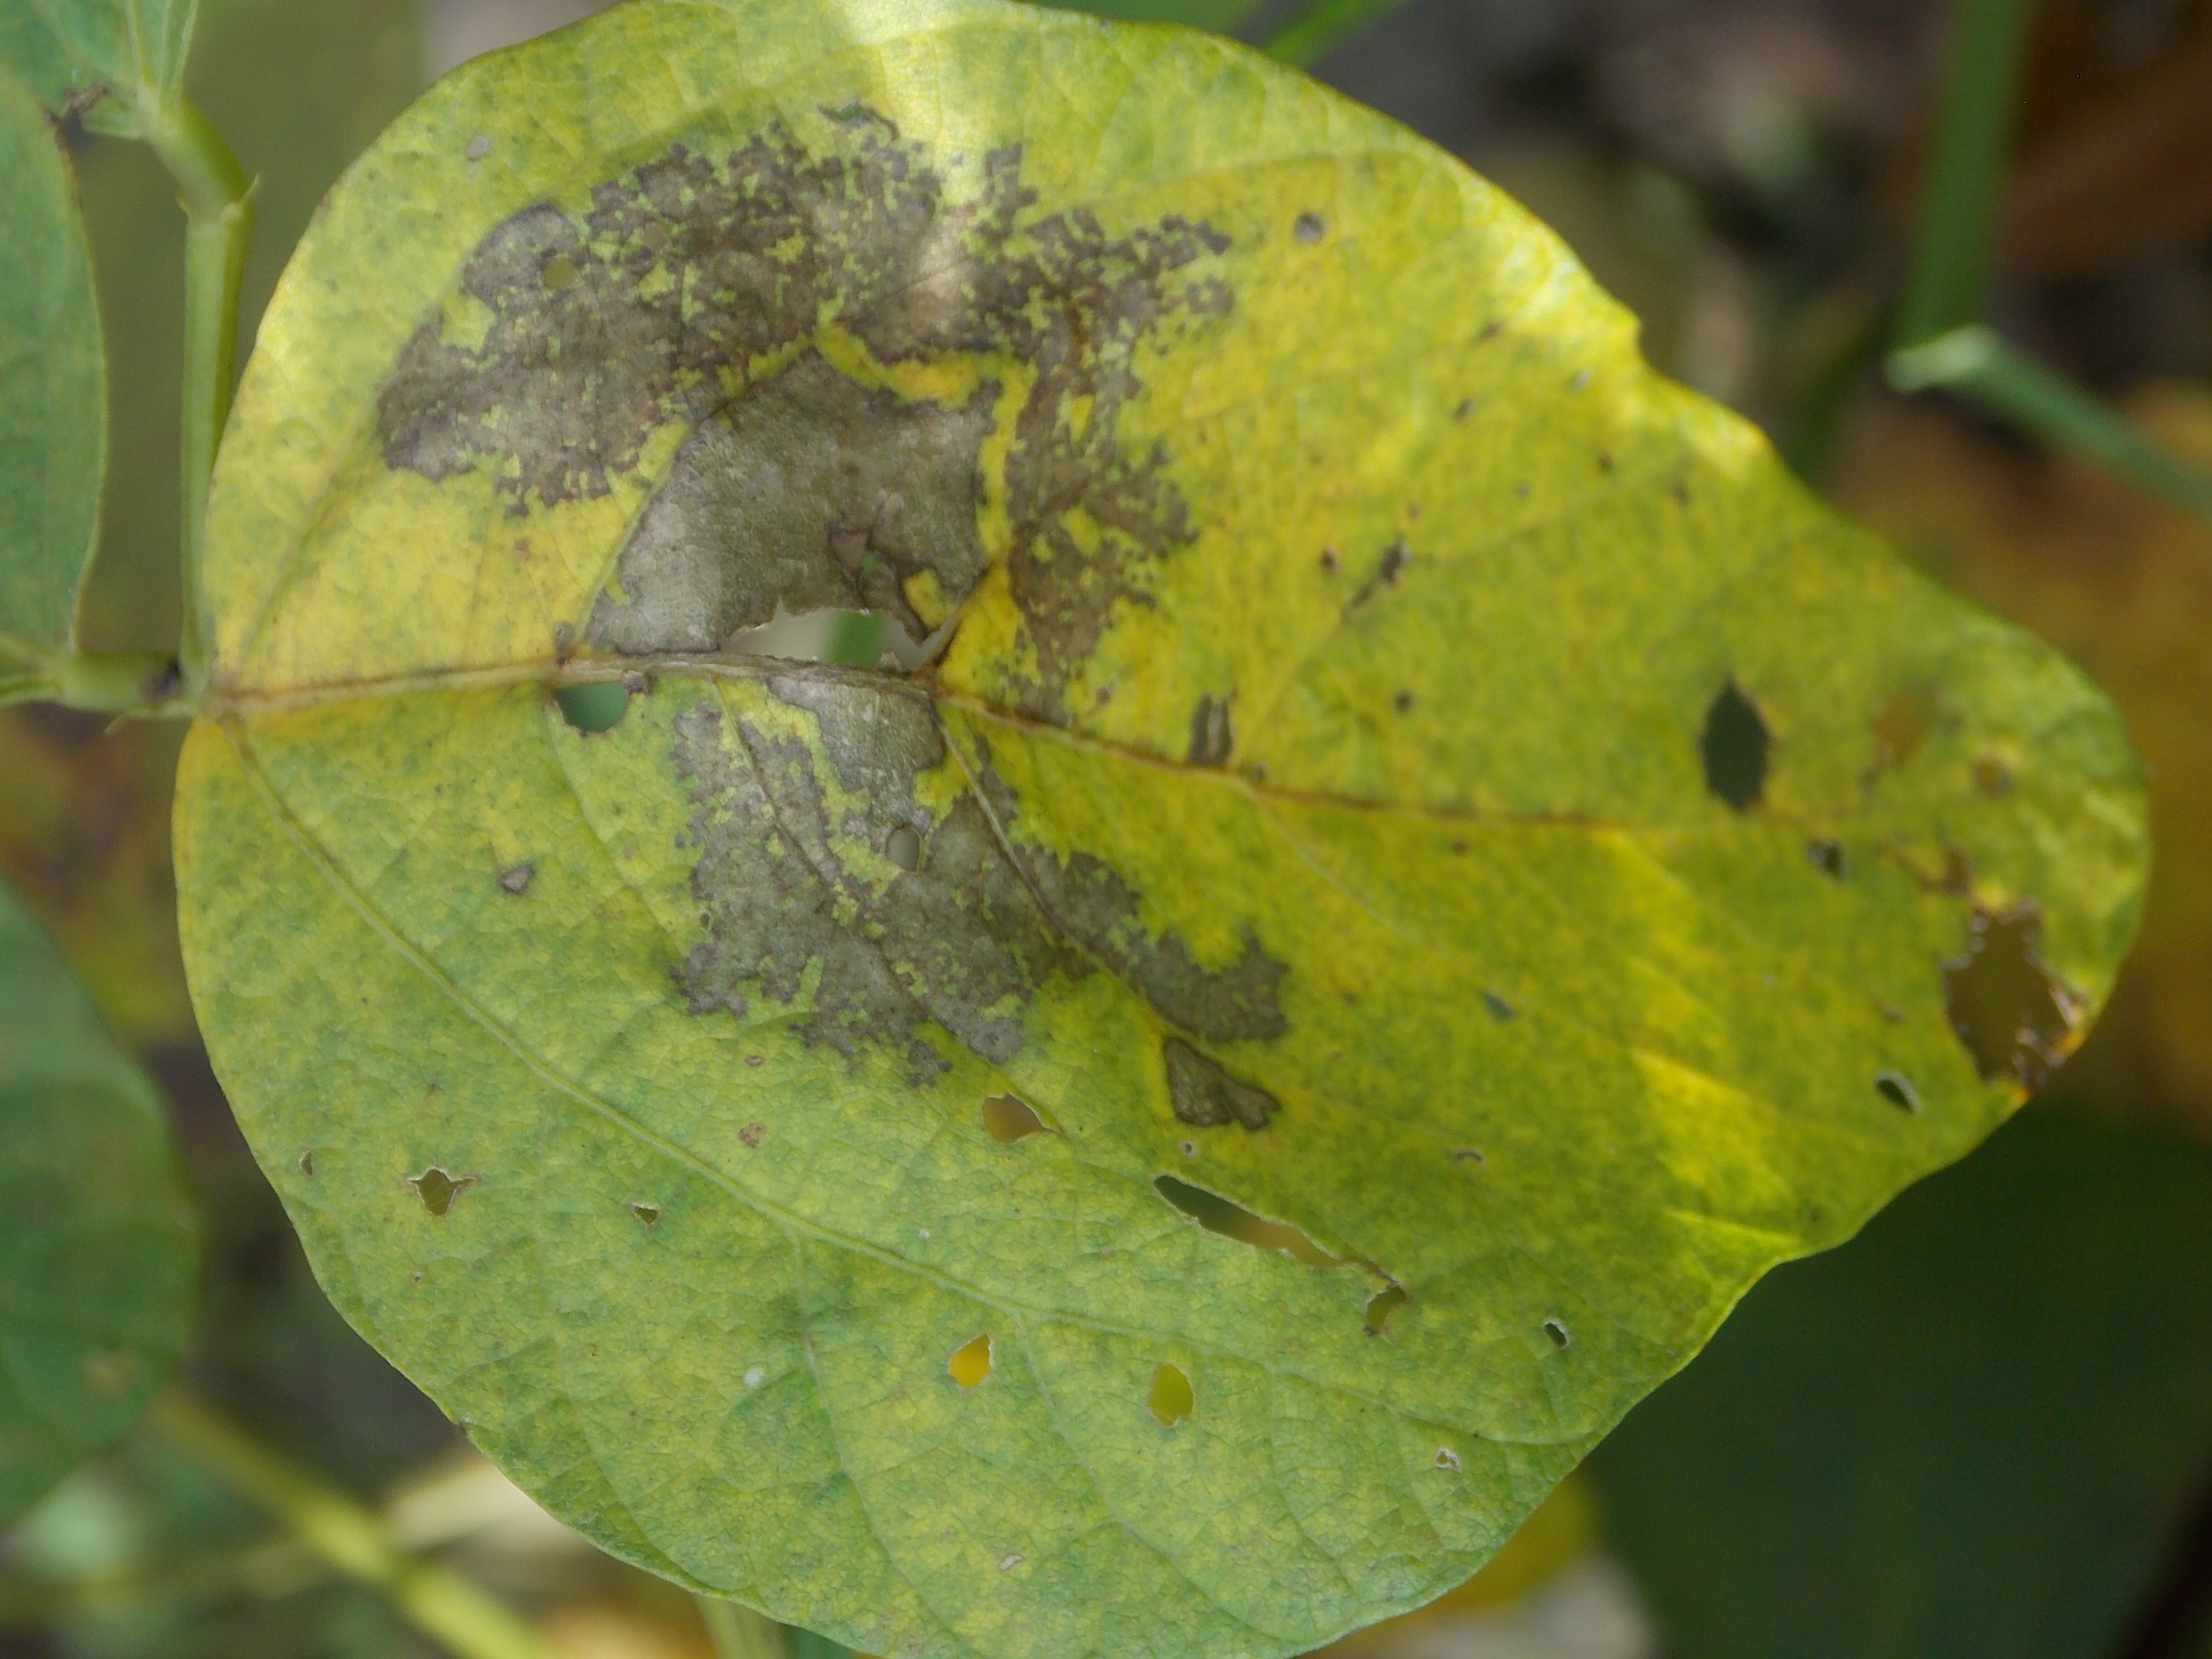
Label: Disease